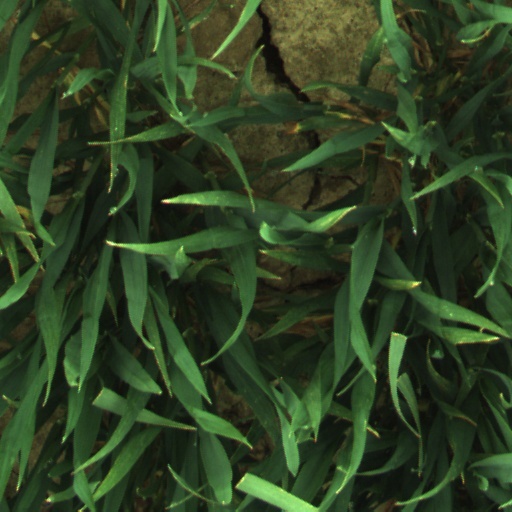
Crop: wheat